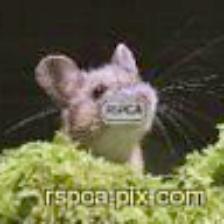
Label: NonHuman